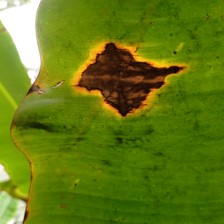
Label: cordana